1939 NCAA basketball championship game

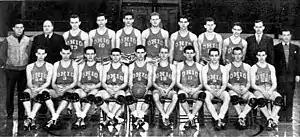
Ohio State team

Olsen was the head coach of Ohio State in 1938–39; it was his 17th season in the position. The Buckeyes were coming off a 1937–38 season in which they finished third in the Big 10 with a 5–5 conference win–loss record and had an overall mark of 12–8. The team's captain was senior Jimmy Hull. a guard who made the All-Big 10 team. Other regular starters on the Buckeyes' roster included center John Schick, Dick Baker, Dick Boughner, and Bob Lynch. The team won its first game, 43–37, against George Washington on December 10 before embarking on a six-game trip to California and Washington.